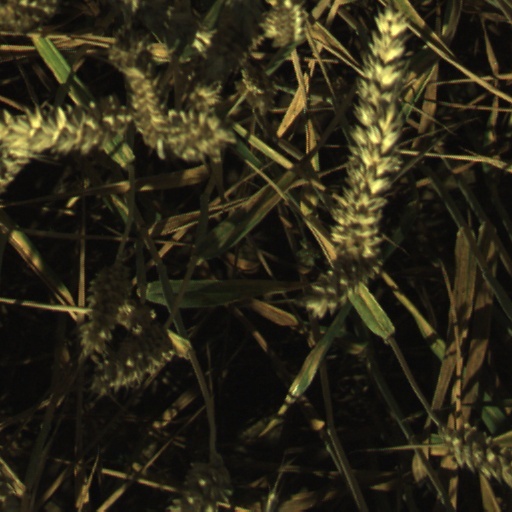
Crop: wheat